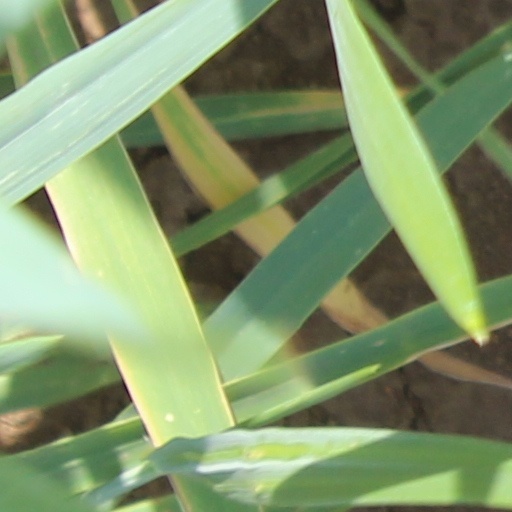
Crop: wheat